Barbra Streisand

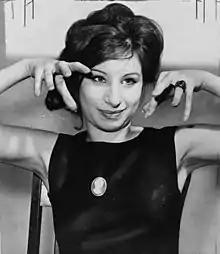
Streisand, c. 1962

Living on her own at 16, Streisand took various menial jobs to have some income. During one period, she lacked a permanent address, and found herself sleeping at the home of friends or anywhere else she could set up the army cot she carried around. When desperate, she returned to her mother's flat in Brooklyn for a home-cooked meal. However, her mother was horrified by her daughter's "gypsy-like lifestyle", wrote biographer Karen Swenson, and again begged her to give up trying to get into show business, but Streisand took her mother's pleadings as even more reason to keep trying: "My desires were strengthened by wanting to prove to my mother that I "could" be a star."